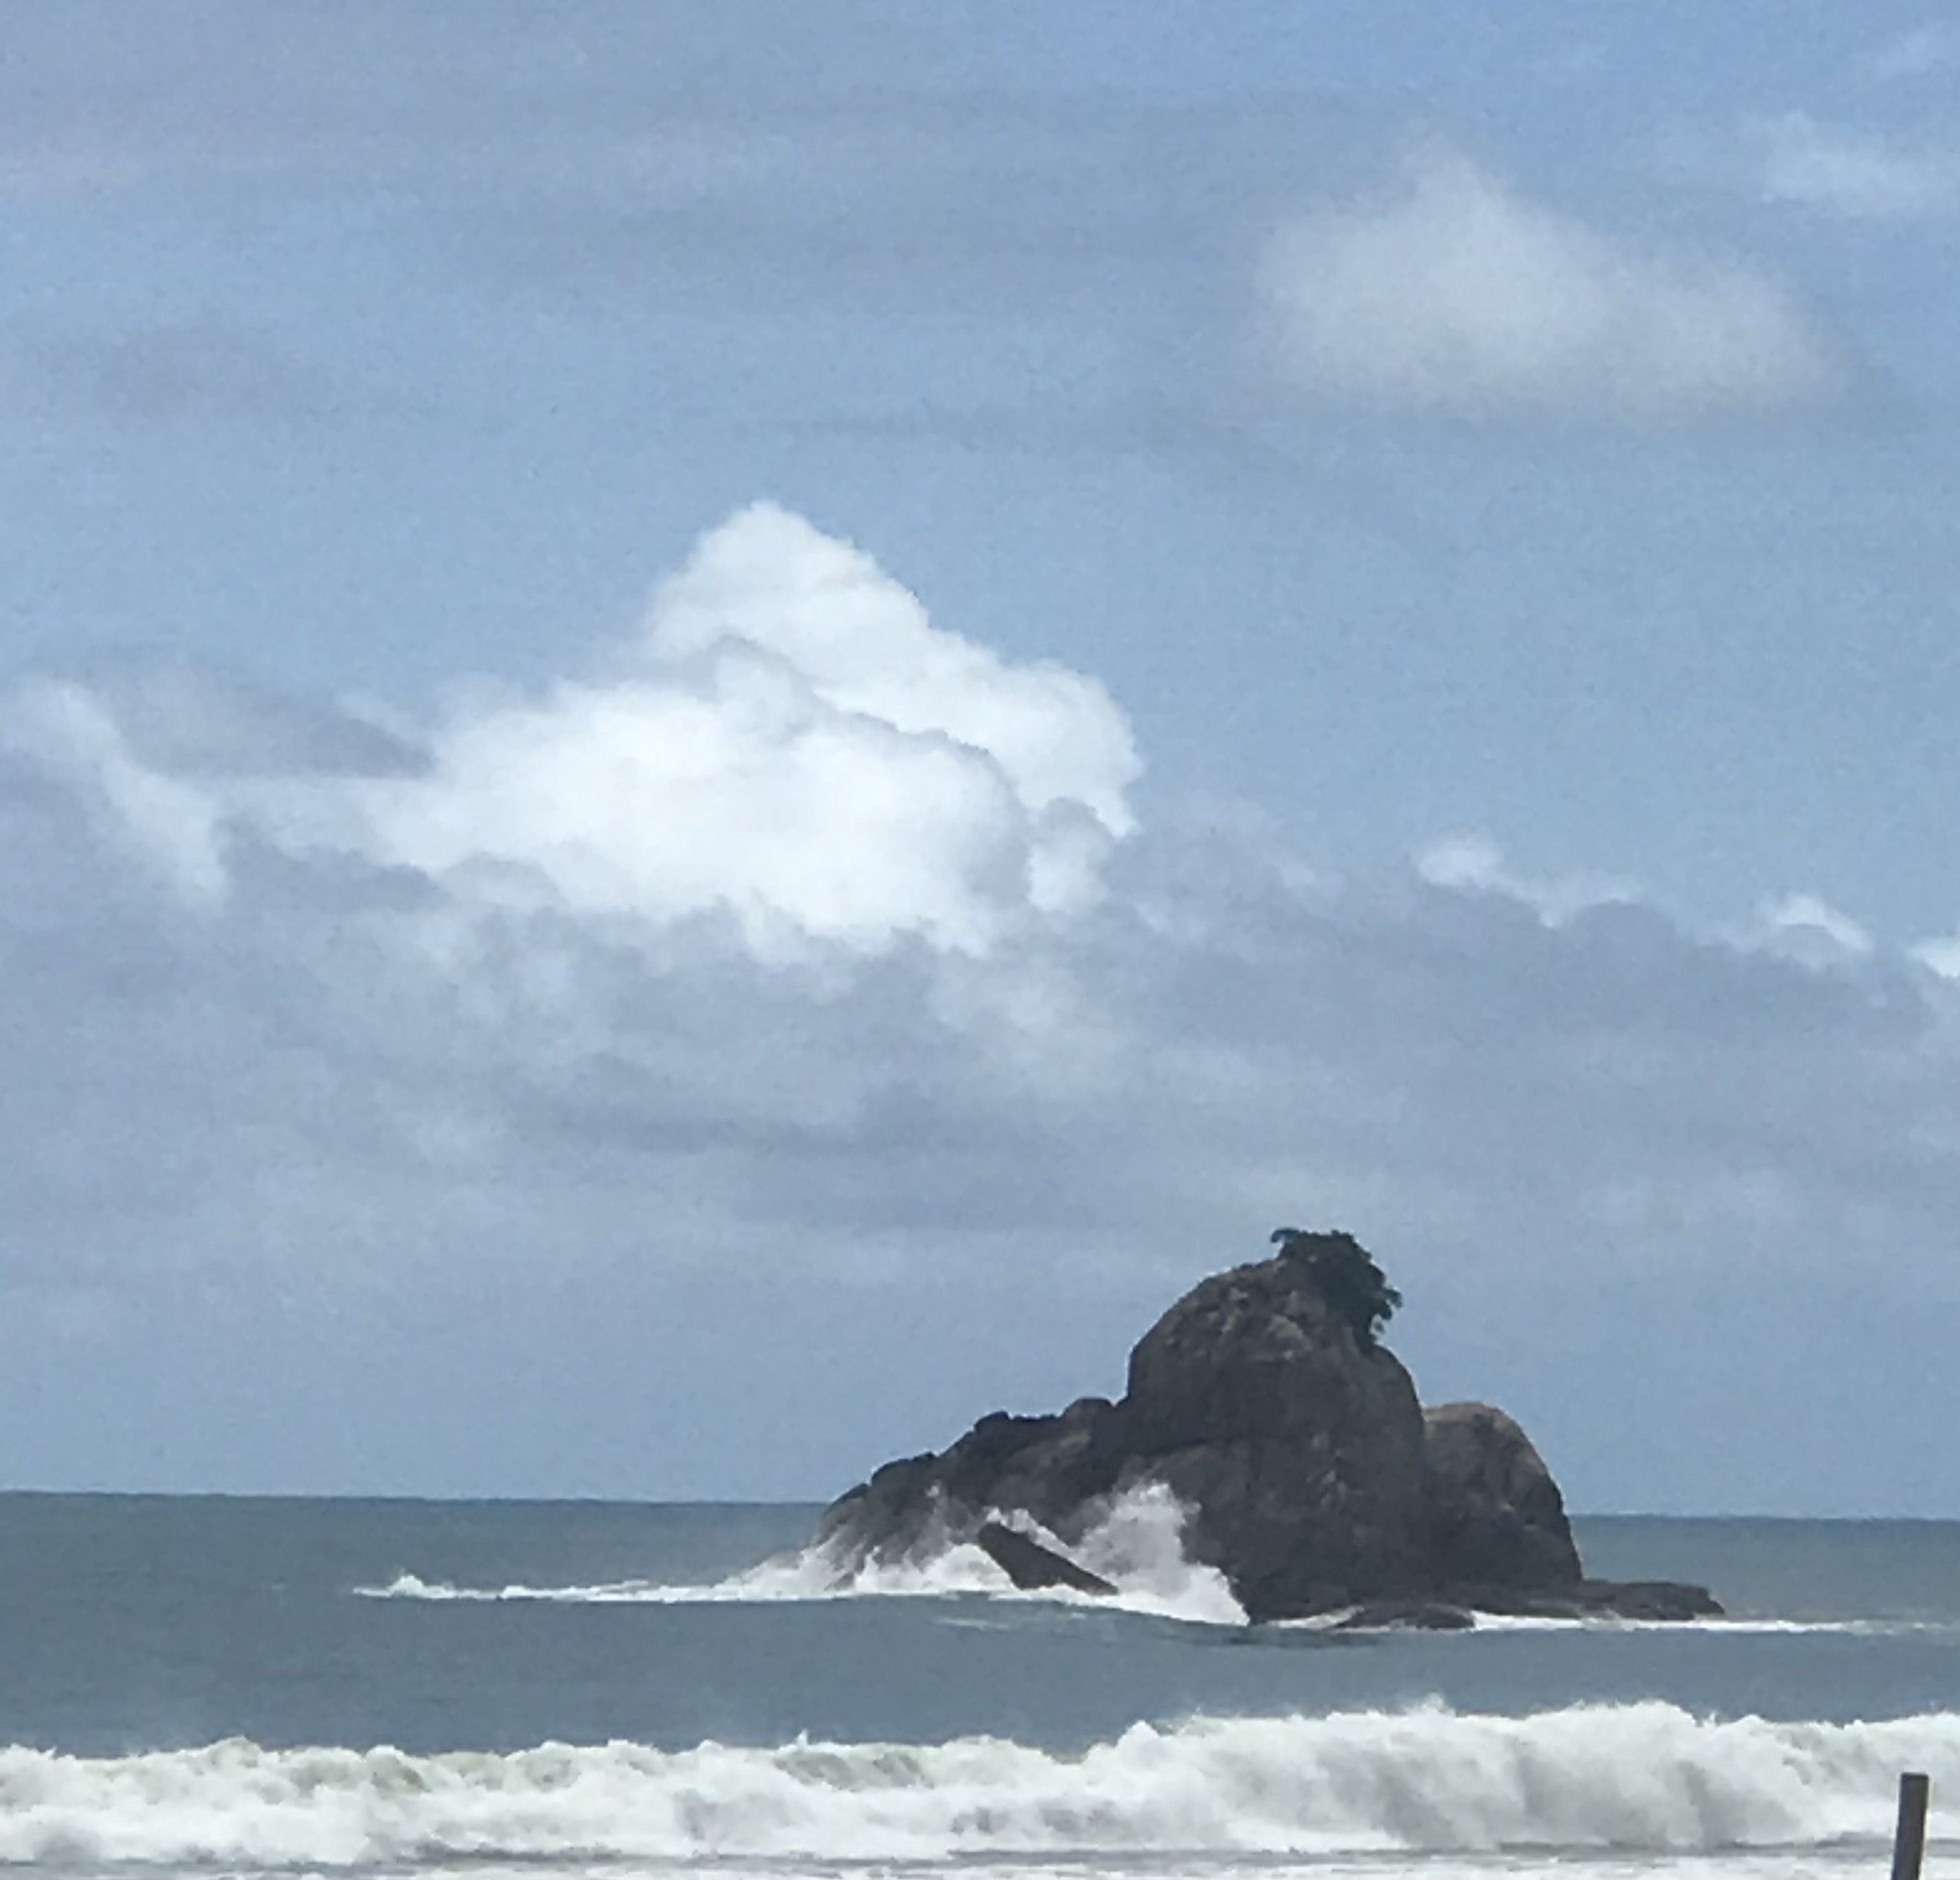
clouds, blue, sky, island, cloud, coastal and oceanic landforms, ocean, rock, horizon, cumulus, fluid, bedrock, sea, outcrop, formation, islet, wave, meteorological phenomenon, beach, wind wave, skerry, promontory, wind, stack, tide, headland, tropics